Kondoros

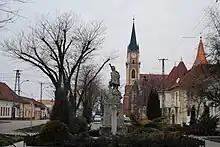
Centre of village

Kondoros is a town in Békés County, in the Southern Great Plain region of south-east Hungary.